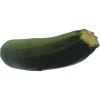
Label: images